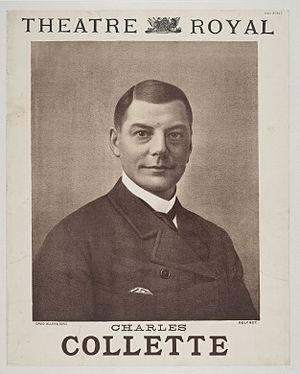
Charles Henry Collette, né le 29 juillet 1842 et mort le 10 février 1924, est un écrivain, acteur et compositeur britannique, connu particulièrement pour son important travail dans les comédies. Il a fondé sa propre troupe et a, durant plusieurs années, joué la pièce The Colonel.